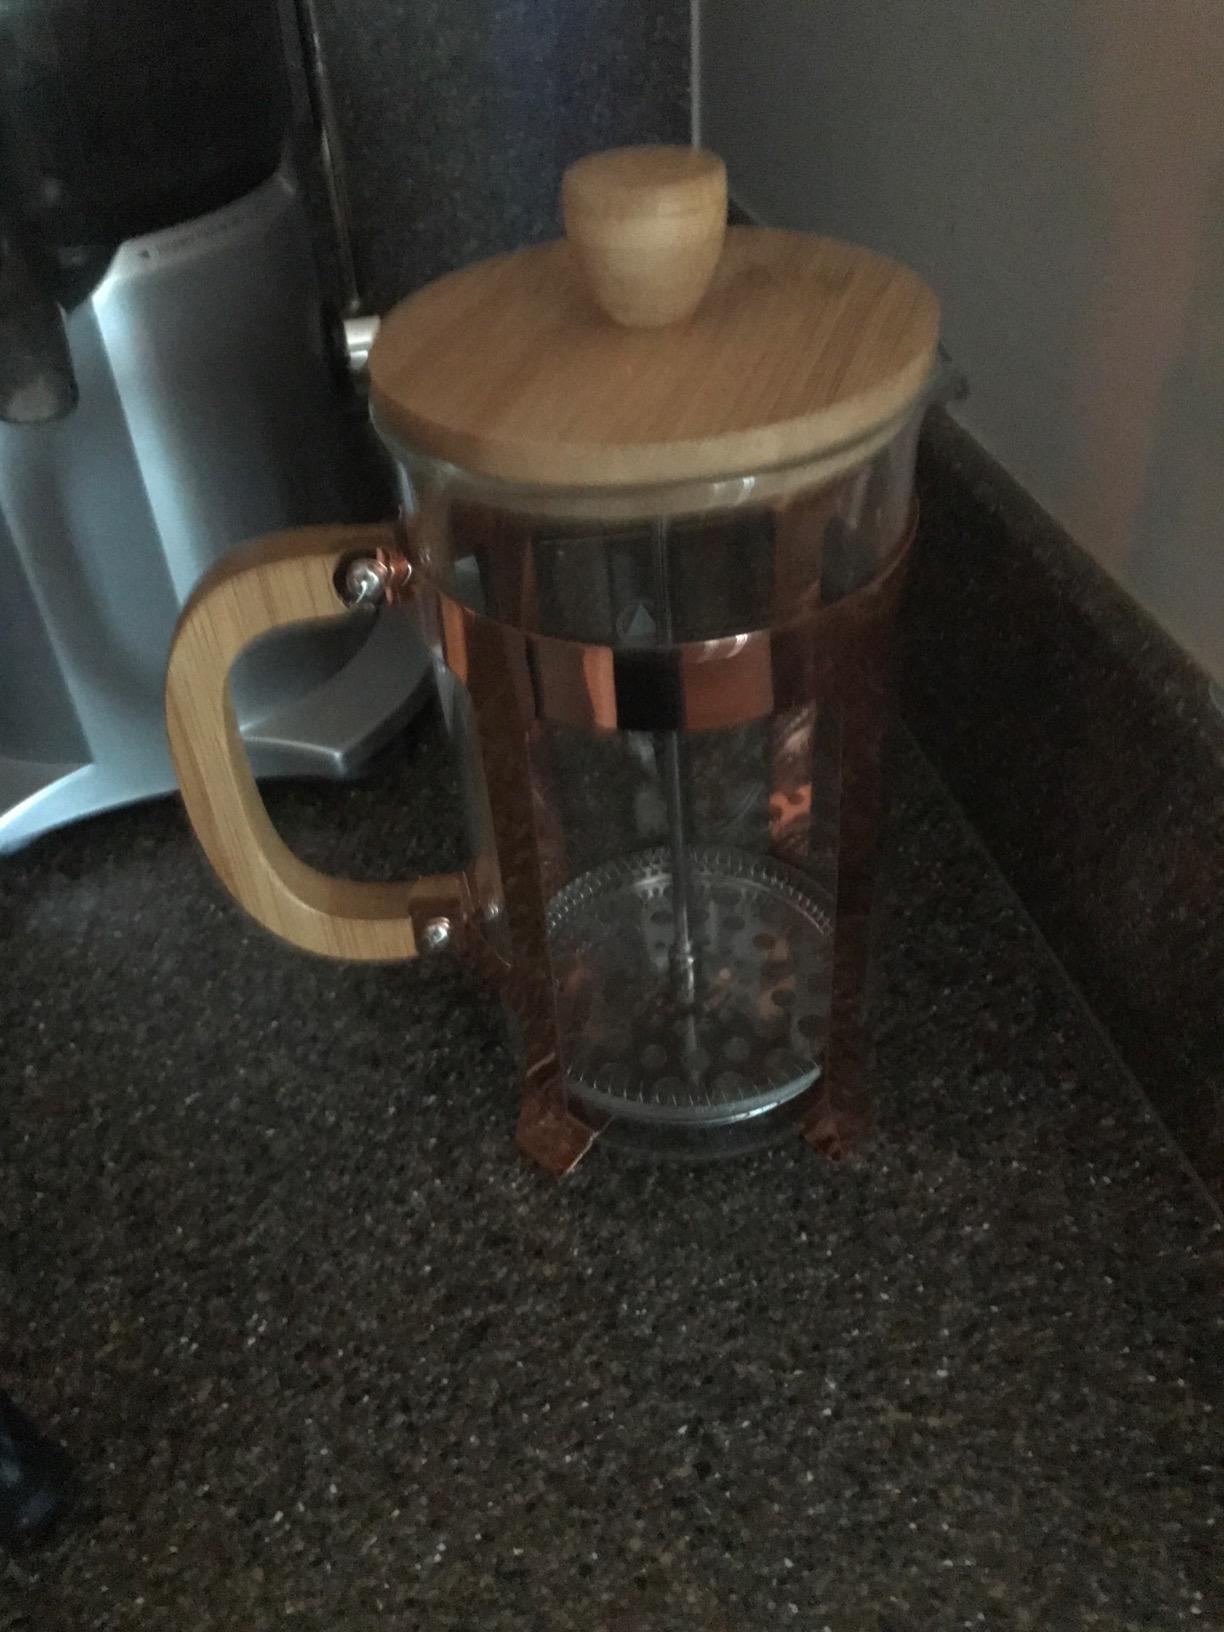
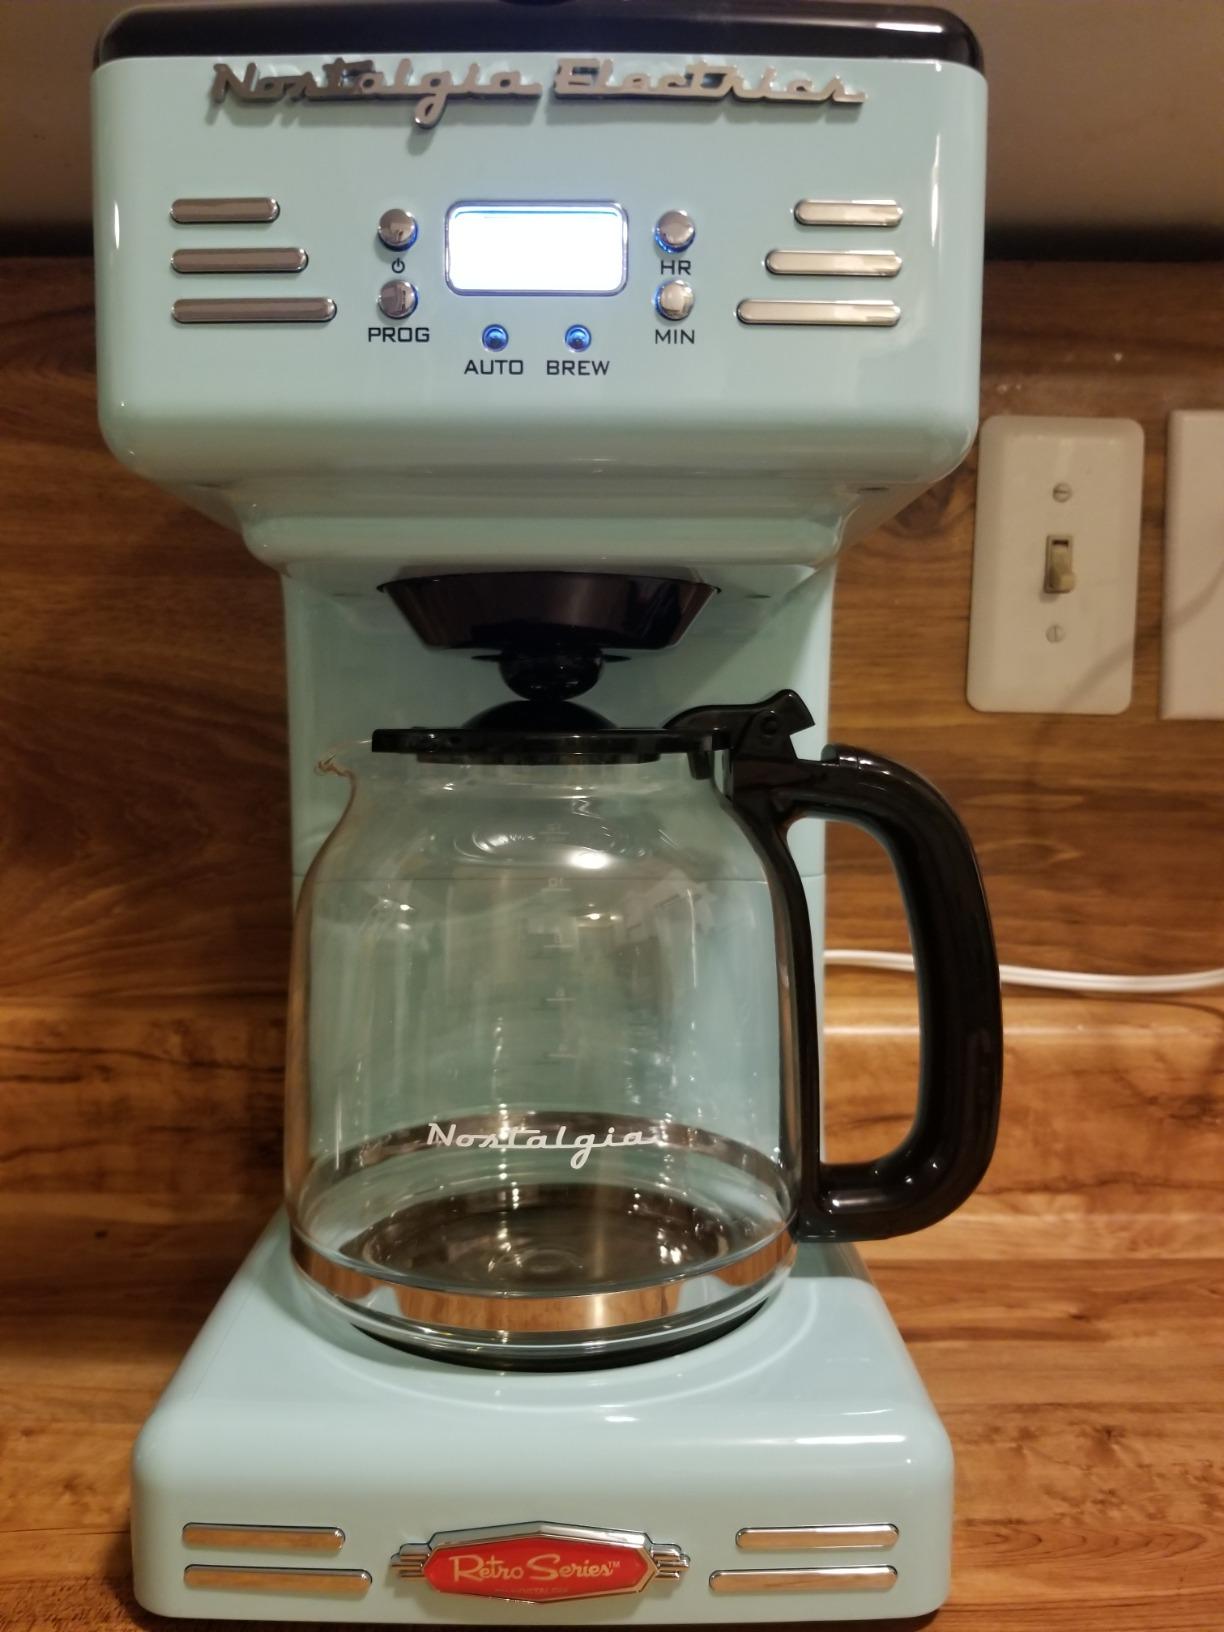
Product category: items_tea
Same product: no